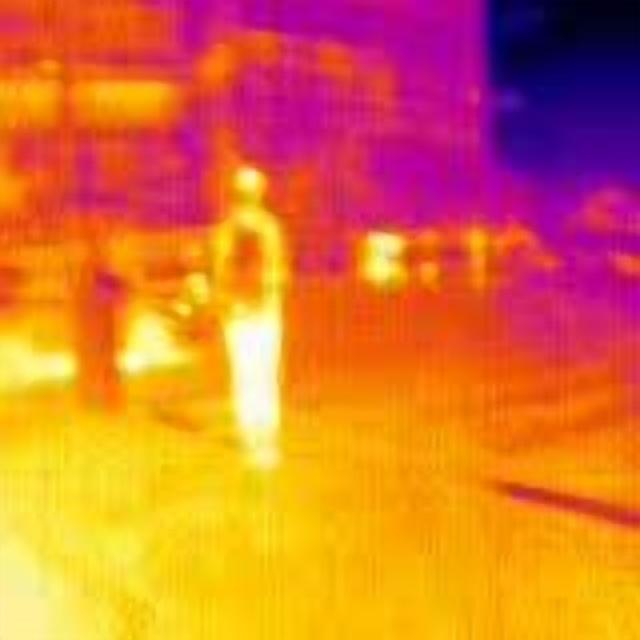
Detected objects:
label: person